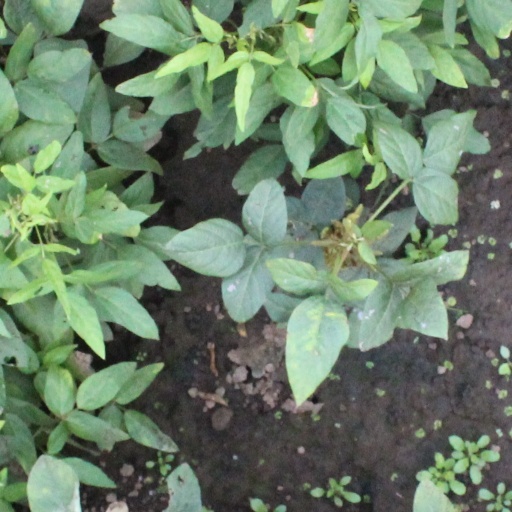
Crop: soybean